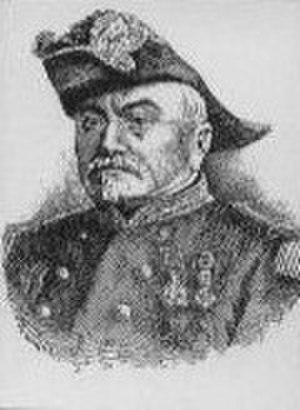
Raymond Adolphe Séré de Rivières, né le 20 mai 1815 à Albi et mort le 16 février 1895 à Paris, est un ingénieur militaire et général français.
Le système Séré de Rivières est un ensemble de fortifications bâti à partir de 1874 le long des frontières et des côtes françaises, en métropole ainsi que dans quelques colonies. Ce système défensif remplace les fortifications bastionnées mises en place notamment par Vauban. Il doit son nom à son concepteur et promoteur, le général Raymond Adolphe Séré de Rivières.